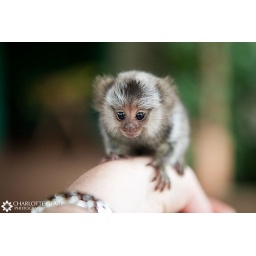
Baby marmoset monkey at an animal sanctuary in Costa Rica